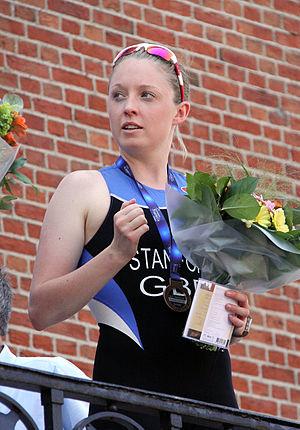
Les Championnats du monde de triathlon 2013 sont composés de 8 courses organisées par la Fédération internationale de triathlon dont 1 grande finale. Chacune des courses est disputée au format olympique soit 1 500 m de natation, 40 km de cyclisme et 10 km de course à pied.
Non Stanford née le 8 janvier 1989 à Swansea est une triathlète professionnelle galloise, championne du monde 2013.